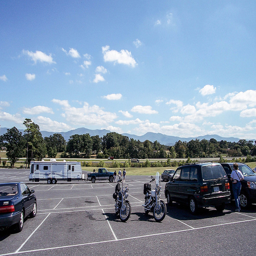
a couple of motorcycles are parked in a spot
A pickup truck towing a recreational vehicle is in this parking lot.
Motorcycles, cars, and a trailer are parked in a scenic parking lot.
The cars, motorcycles, and trailer are parked in the lot.
A parking lot with motorcycles, cars, trucks, and a trailer.